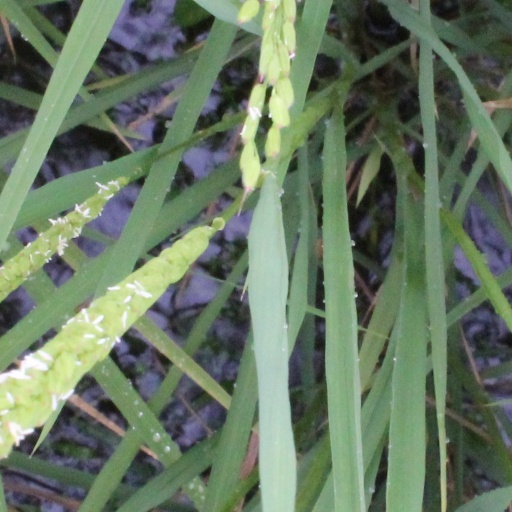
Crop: rice